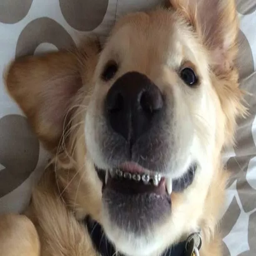
person the dog with braces